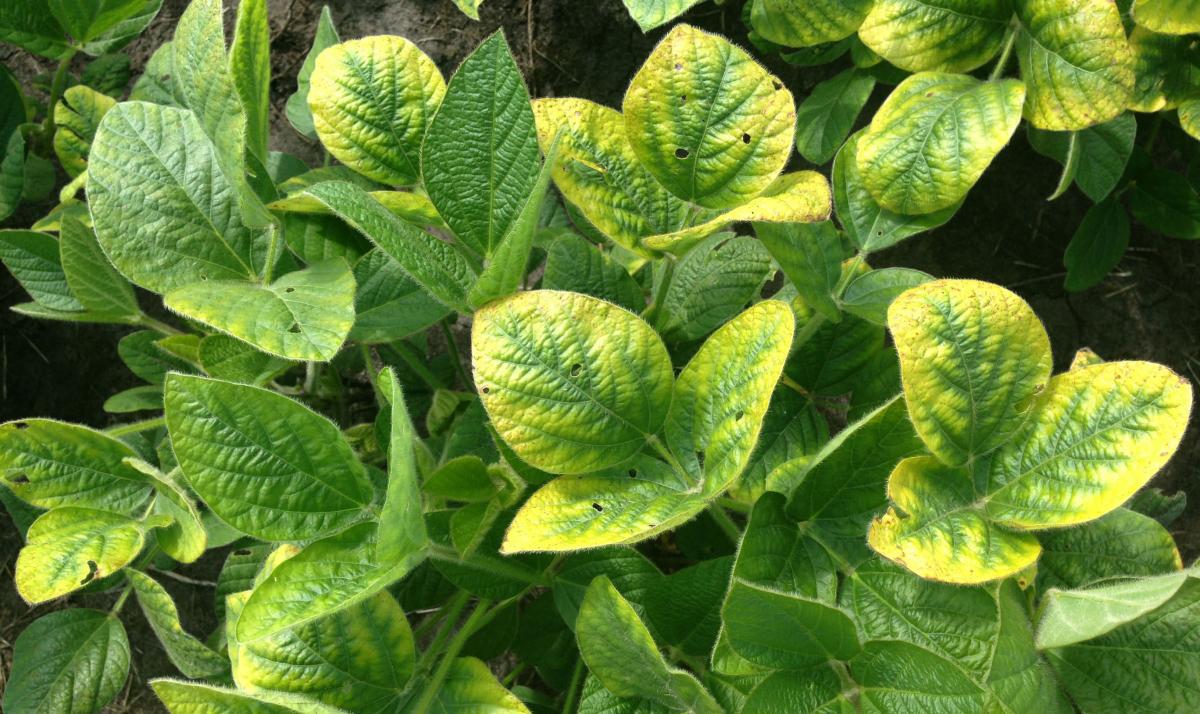
Plant: Soybean
Disease: soybean mosaic